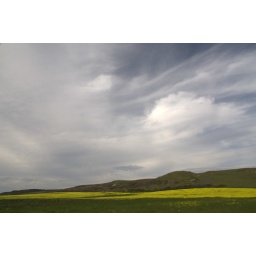
A field of a bright yellow crop growing in a field on Highway 1 near Santa Cruz.